The Bandits of Corsica

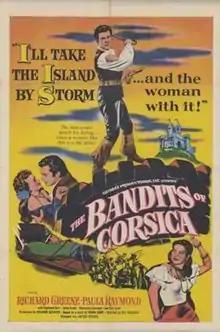

The Bandits of Corsica, alternative title The Return of the Corsican Brothers, is a 1953 American adventure film directed by Ray Nazarro and starring Richard Greene, Paula Raymond and Raymond Burr. It is loosely based on the 1844 novella by Alexandre Dumas, père: "The Corsican Brothers".